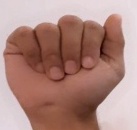
ASL sign: A